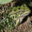
Label: frog